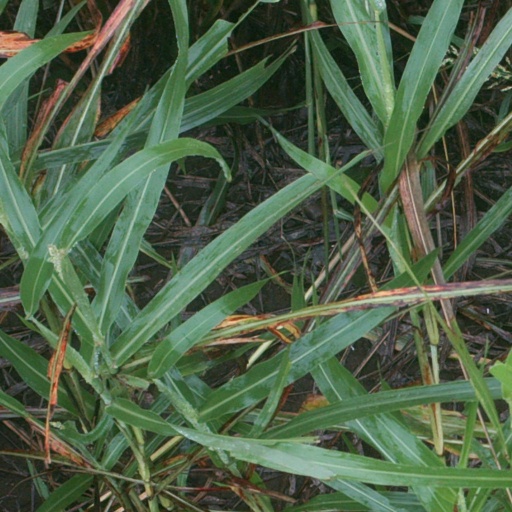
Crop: sorghum